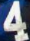
Number: 4